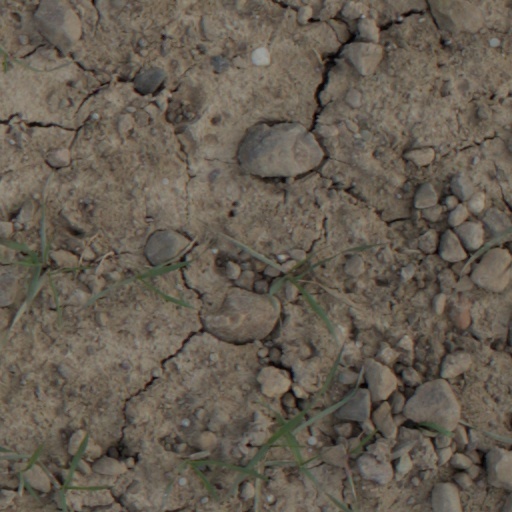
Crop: wheat